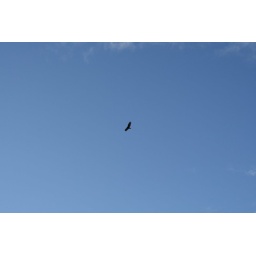
I am alone in the sky. The blue ocean of air. It is just I. I am at peace.